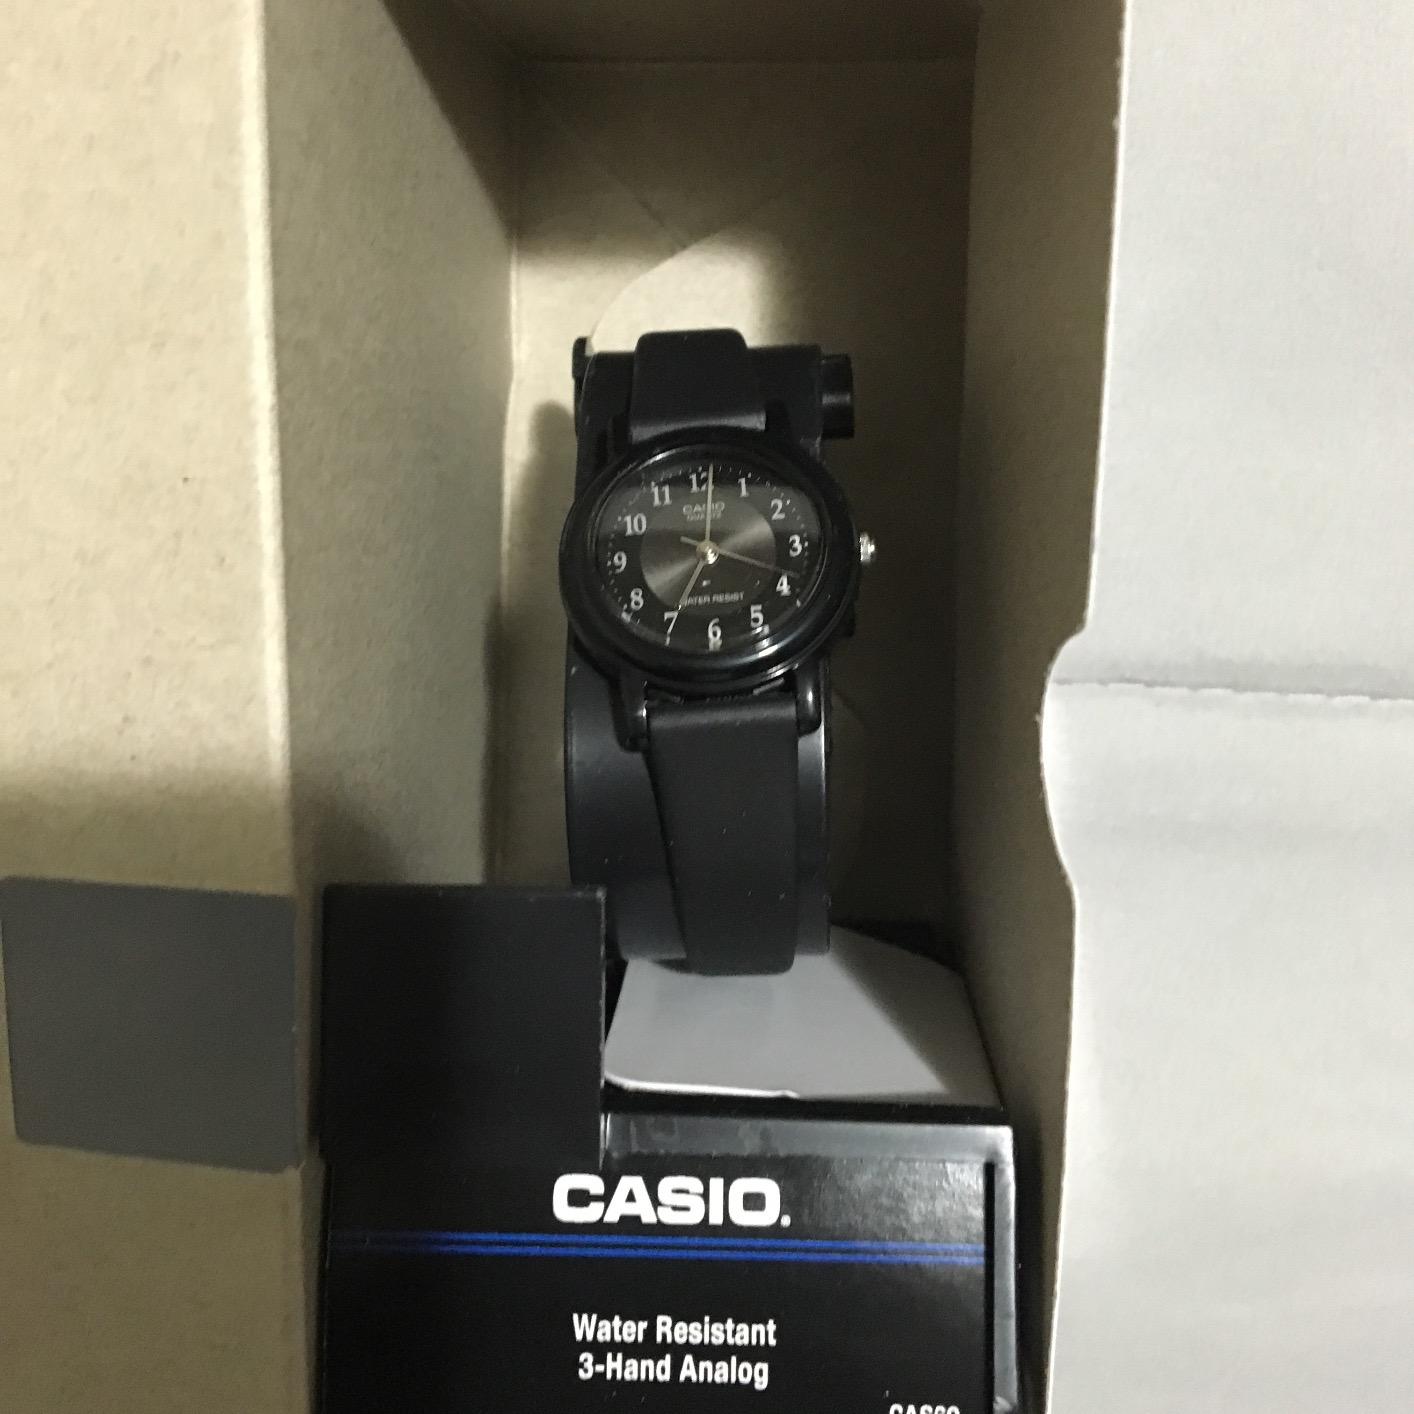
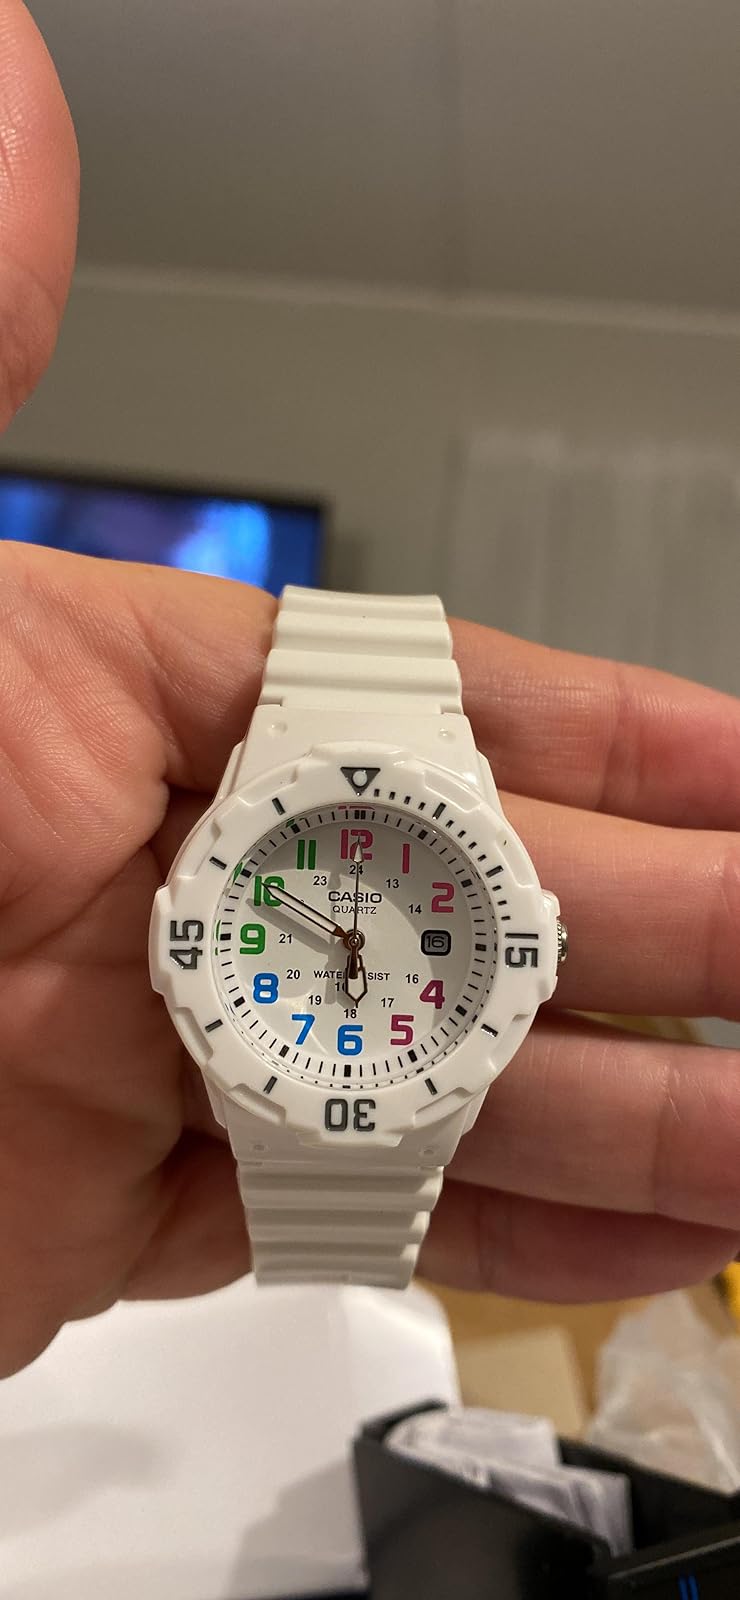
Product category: accessories_watch
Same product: no